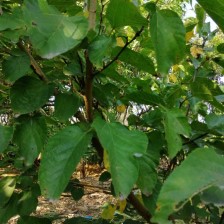
Variety: WhiteKing